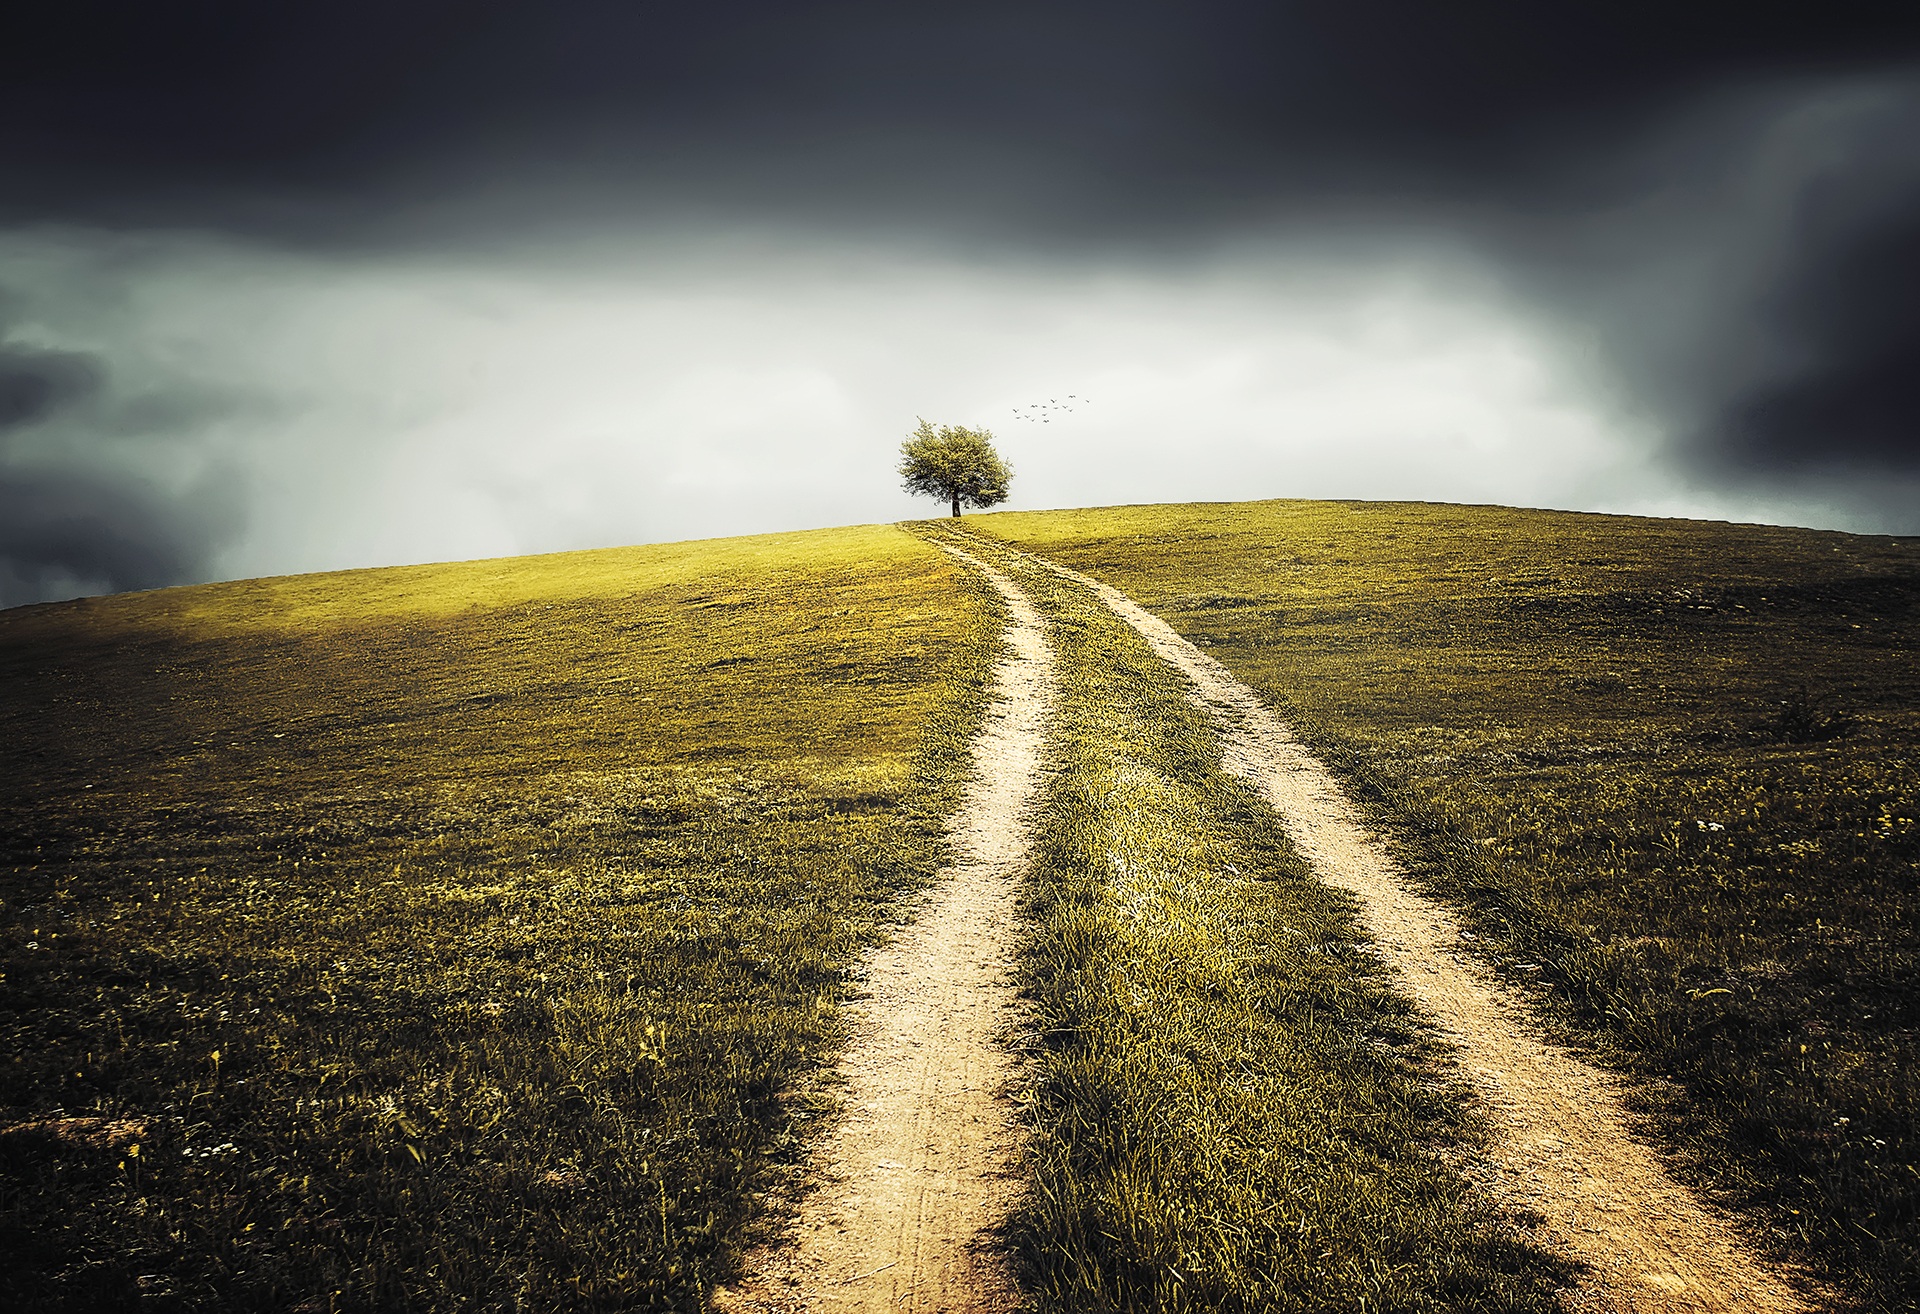
landscape, tree, nature, path, grass, horizon, mountain, light, cloud, sky, sun, field, countryside, sunlight, morning, fall, hill, wind, land, autumn, weather, darkness, clouds, way, rural area, meteorological phenomenon, atmospheric phenomenon, atmosphere of earth